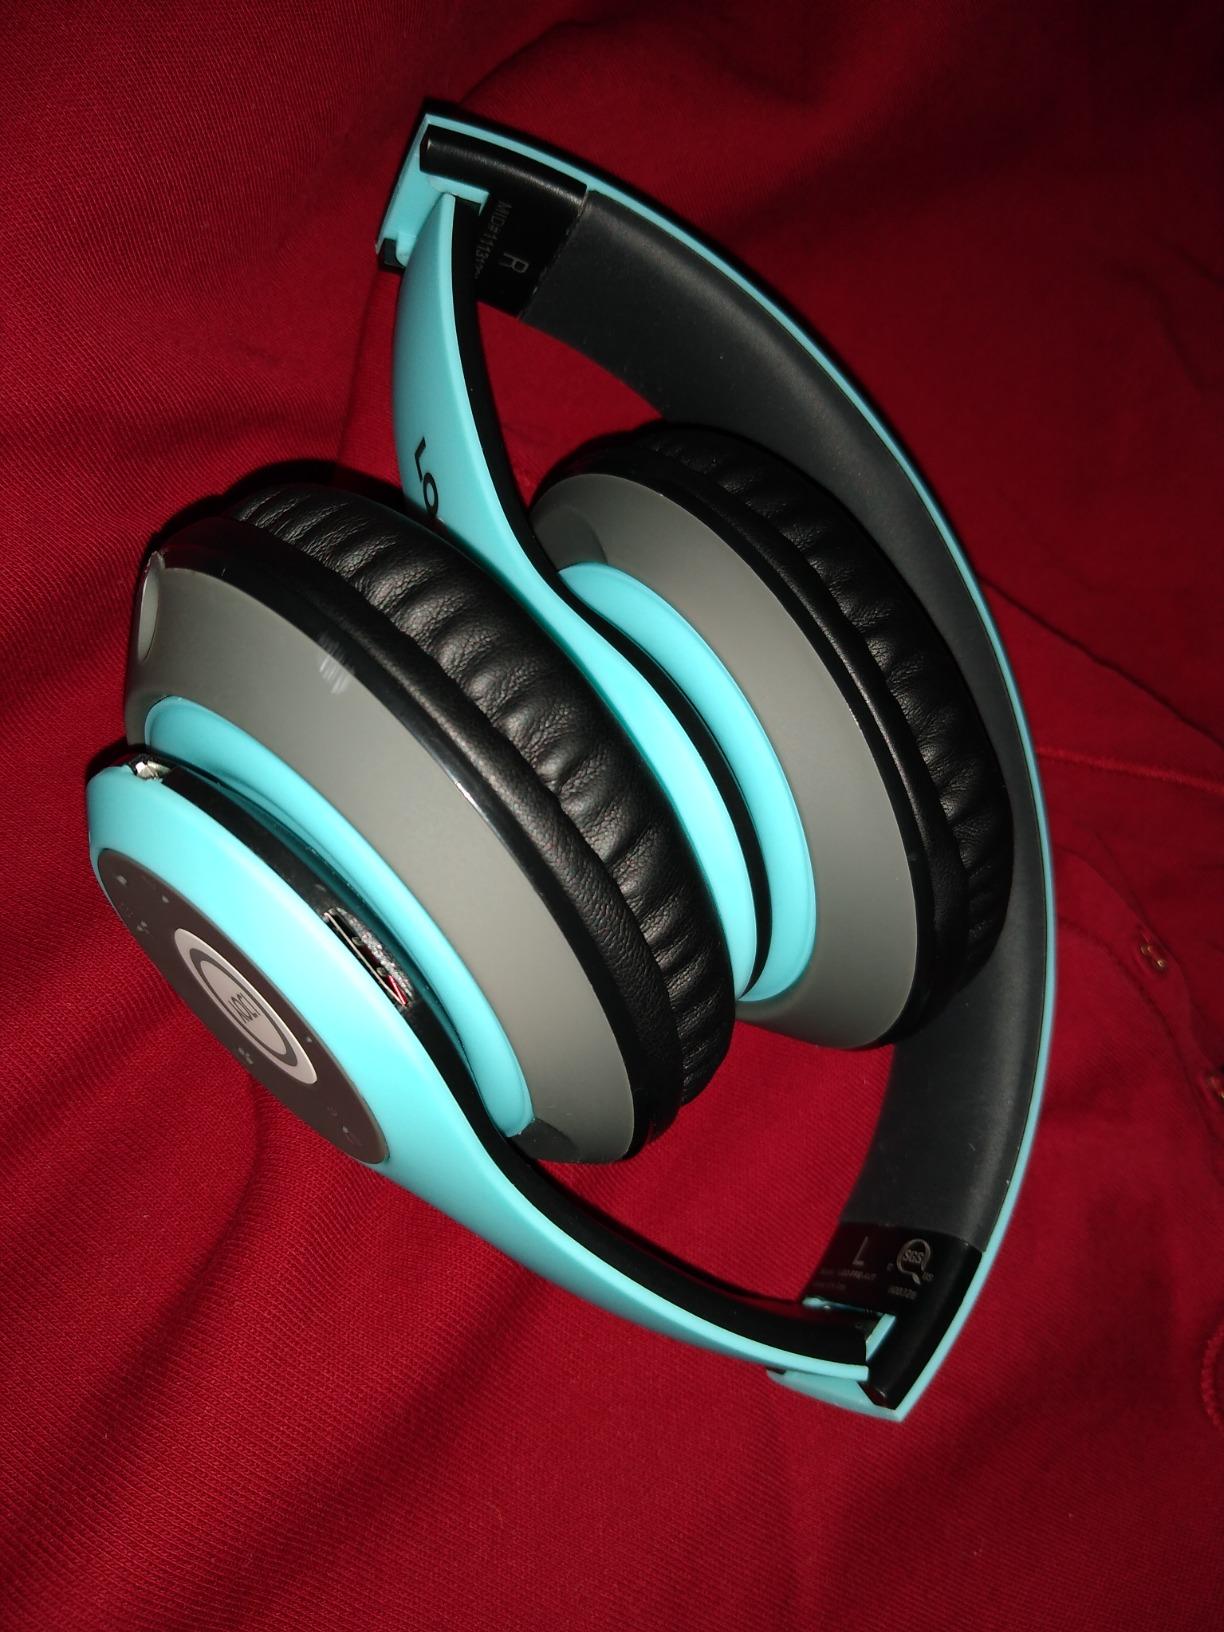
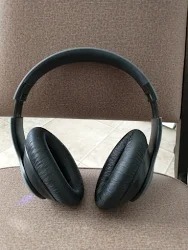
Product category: headphones
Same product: no